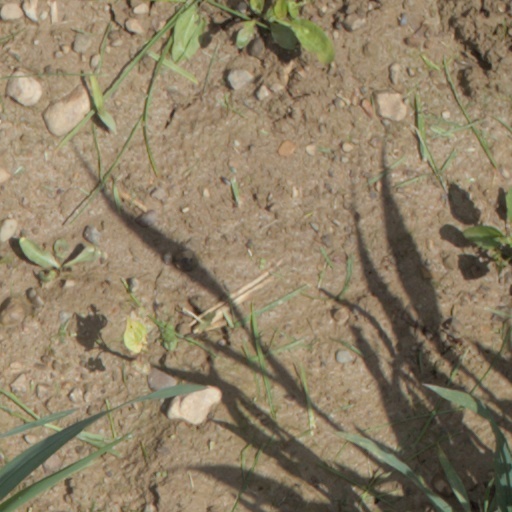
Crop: wheat